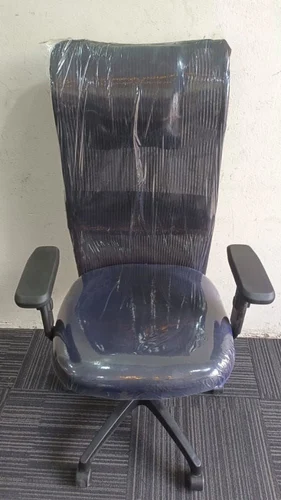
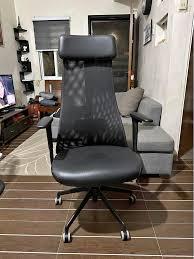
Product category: items_chair
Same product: no